Irreantum (LDS movement)

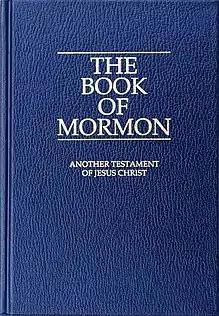
The Book of Mormon, one of the Mormon scriptures, also serves as the source of the reference to Irreantum

Irreantum (Deseret: 𐐆𐐡𐐀𐐈𐐤𐐓𐐊𐐣), in the beliefs of the Latter Day Saint movement (Mormons), is a word meaning "many waters". It appears in the 1st Book of Nephi, at the end of the description of Lehi's eight-year journey through the wilderness with his family. It is a subject of speculation among Mormon theologians, who place this reference on the so-called "small plates of Nephi". It also appears in publications critical of this religious tradition, particularly due to its name. Mormon apologists associate it with regions such as the Gulf of Oman or the Persian Gulf.